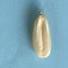
Maize quality: Good